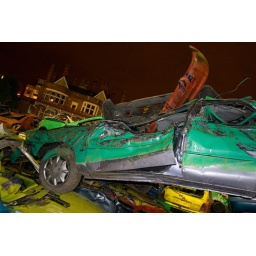
The flattened cars piled up in a car park to await collection.